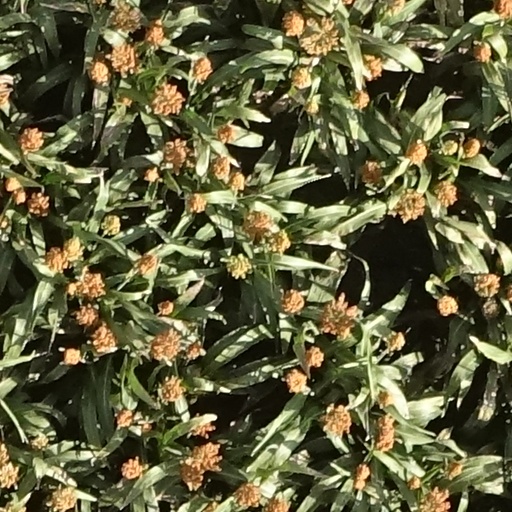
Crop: sorghum